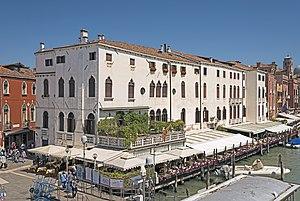
Le Grand Canal est la principale artère maritime qui traverse Venise, en Italie.
Cet article recense les principaux palais de Venise.
Les Soranzo est une famille patricienne de Venise, et a une origine qui remonte au Gens Superanzia de Rome. Ils s'établirent à Burano, venant d'Altino en 456. Ils entrèrent au Maggior Consiglio en 747. Enrichie de commerce et de banque, la famille donna à la république un doge, Giovanni Soranzo au XIVᵉ siècle, ainsi que divers hommes politiques et hommes d’armes: